Prophet's Mosque

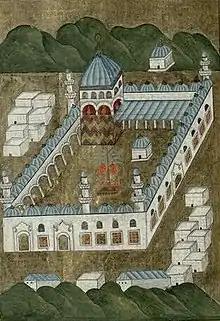
An illustration of the mosque in the 18th century

Sultan Suleiman the Magnificent (r. 1520–1566) rebuilt the east and west walls of the mosque, and added the northeastern minaret known as "Süleymaniyye". He added a new altar called Ahnaf next to Muhammad's altar, Shafi'iyya, and placed a new steel-covered dome on the tomb of Muhammad. Sultan Suleiman the Magnificent wrote the names of the Ottoman sultans from Osman Ghazi to himself (Kanuni) and revived the "Gate of Mercy" ("Bab ur-Rahme") or the west gate. The pulpit that is used today was built under Sultan Murad III (r. 1574–1595).